Lilli Paasikivi

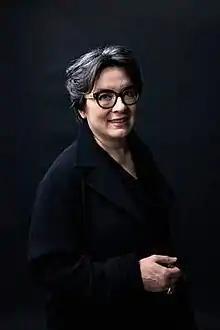
Lilli Paasikivi (photo: Jussi Hellsten), 2020

Lilli Katriina Paasikivi-Ilves (born in 1965 in Imatra, Finland) is the artistic director of the Finnish National Opera since 2013 and a mezzo-soprano.